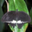
Label: butterfly